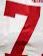
Number: 7